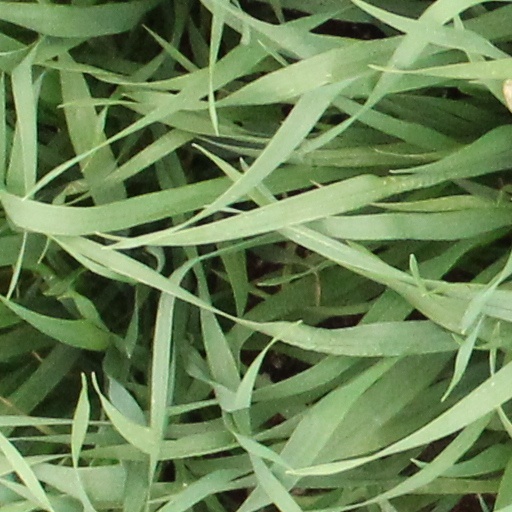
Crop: wheat